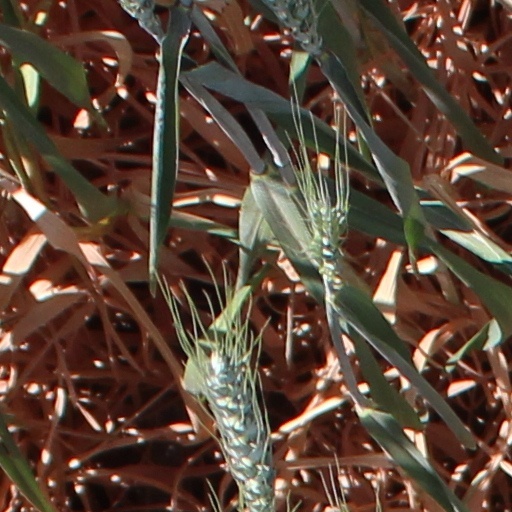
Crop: wheat